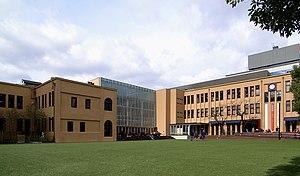
Le musée international du manga de Kyoto est un musée situé à Kyoto au Japon qui conserve et expose des documents concernant les mangas. Le nombre de mangas archivés au moment de l'ouverture dépassait déjà 300 000, comprenant des magazines de l'époque Meiji, des œuvres modernes populaires du Japon et de différents pays.